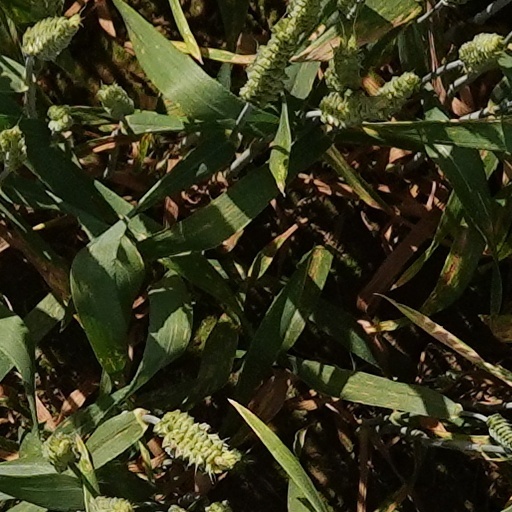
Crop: wheat